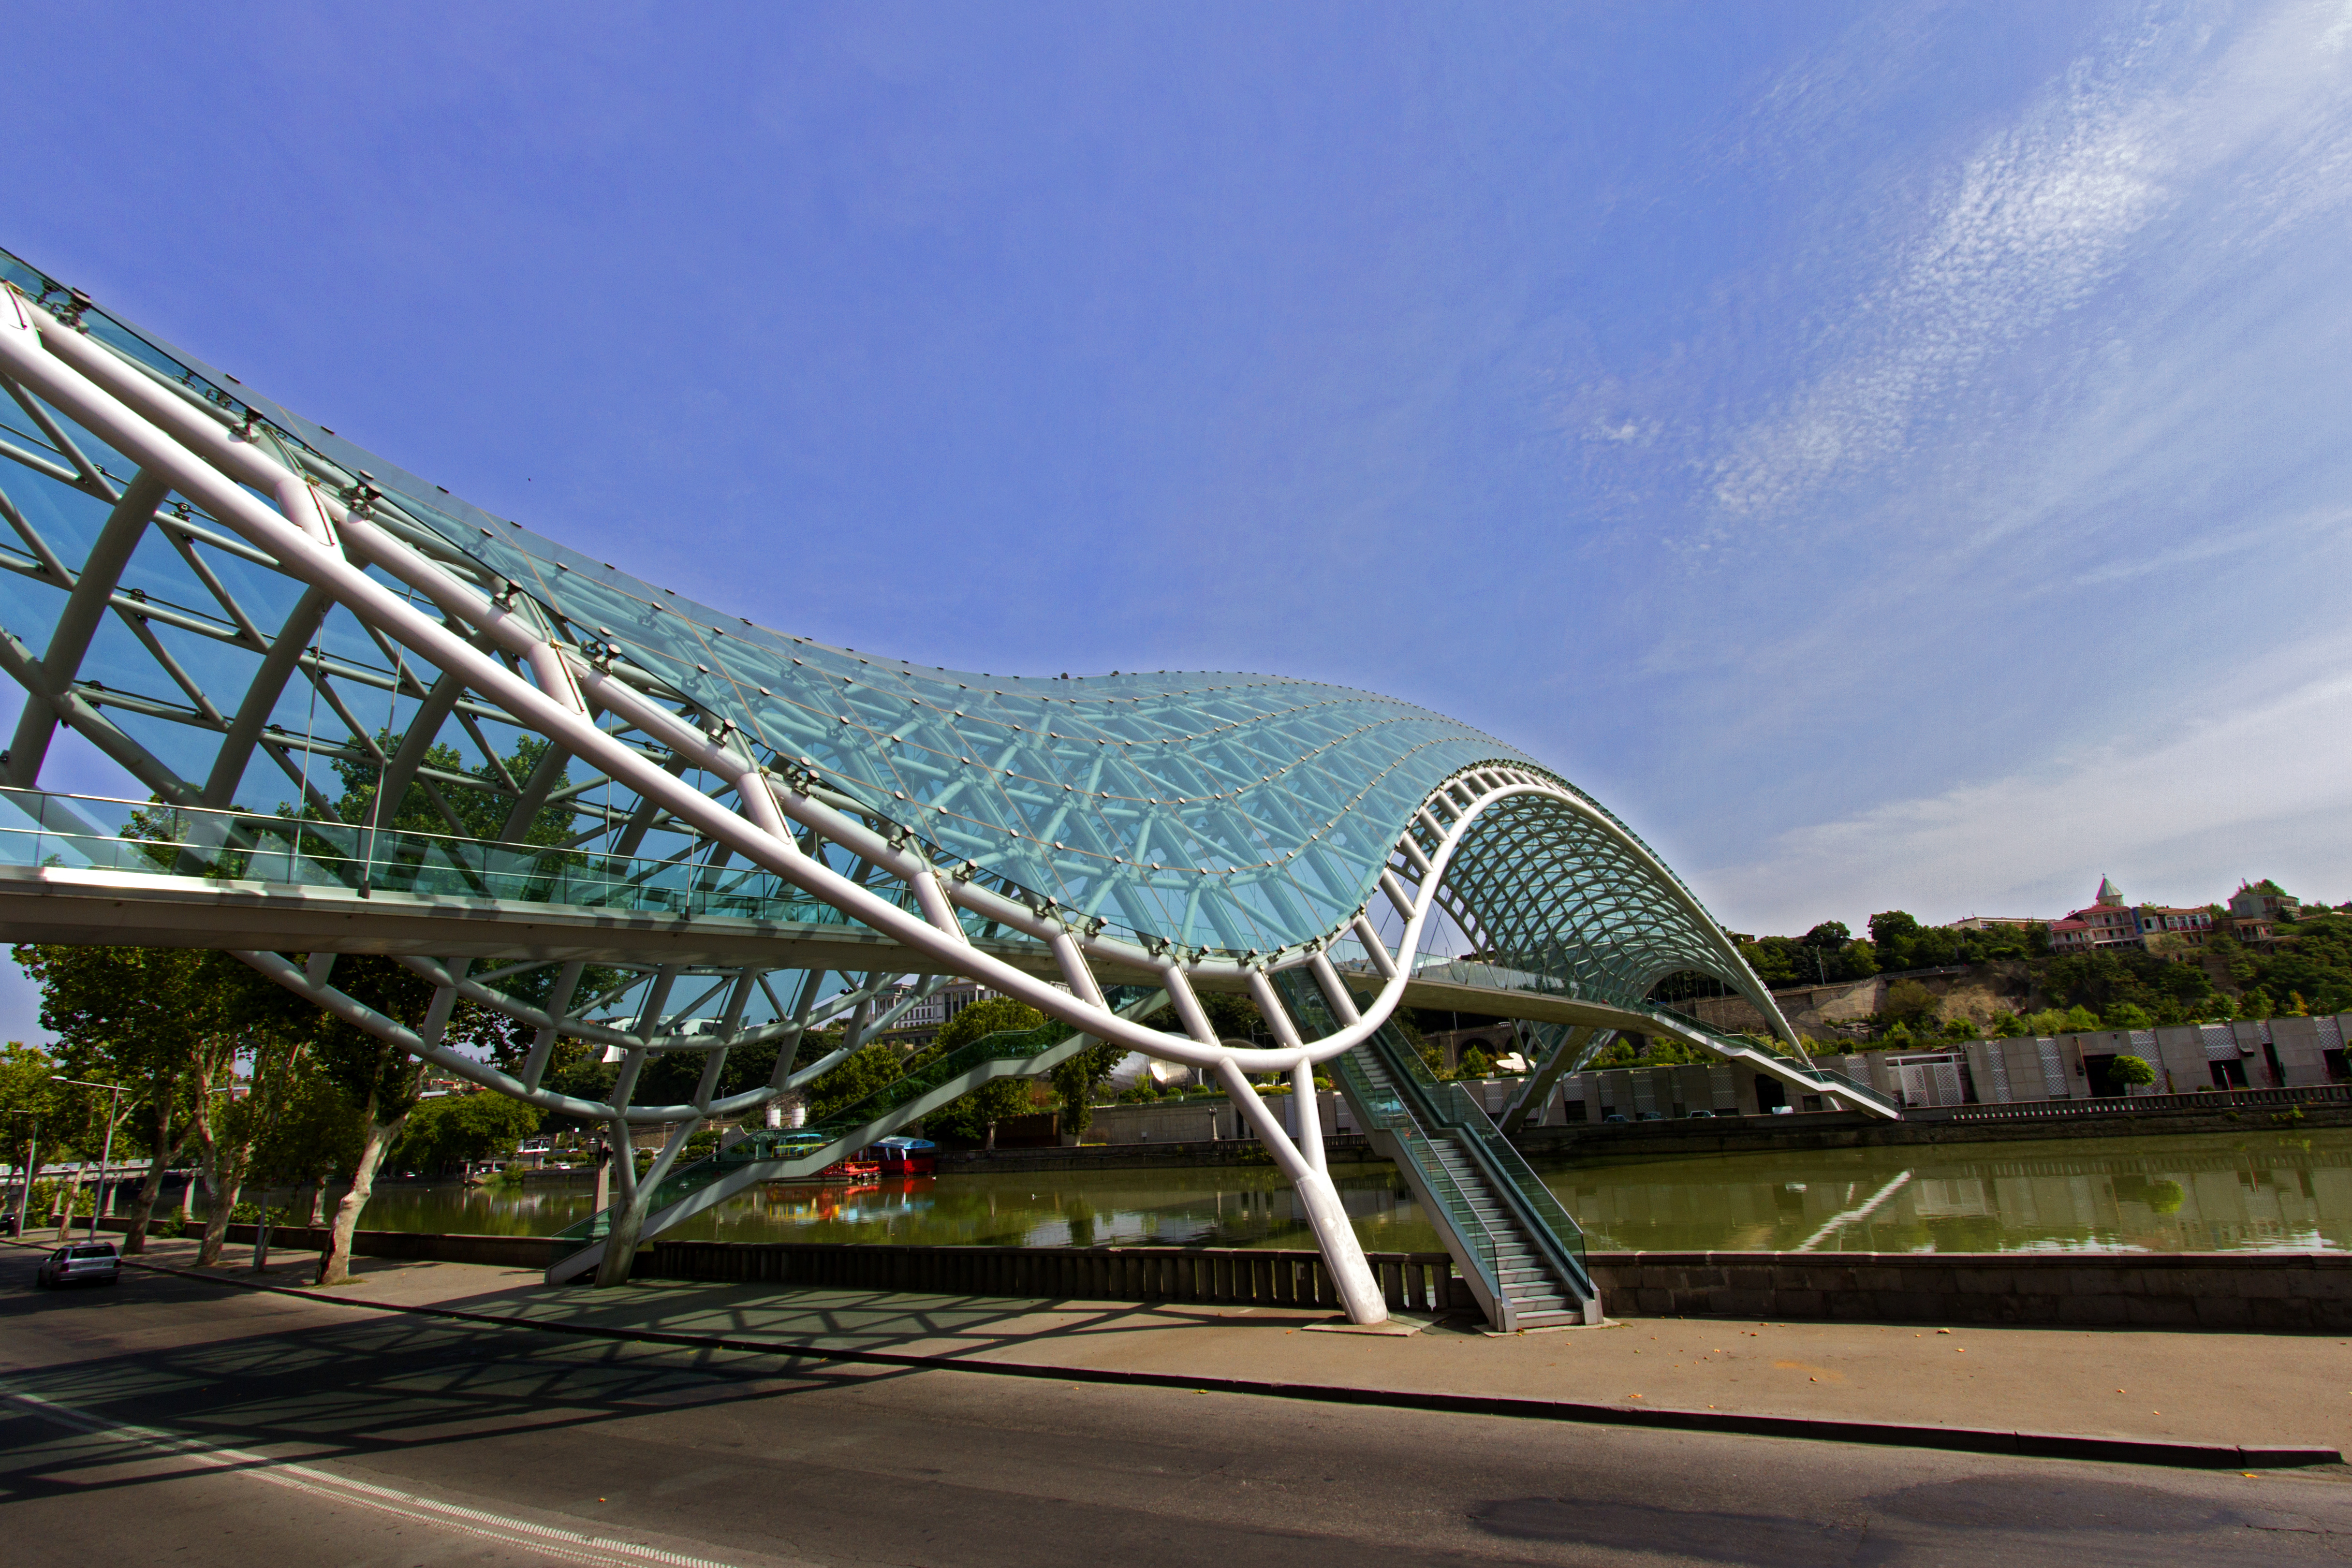
light, architecture, structure, bridge, glass, travel, airplane, amusement park, canon, park, landmark, stadium, world, art, resort, eos7d, georgia, tbilisi, sport venue